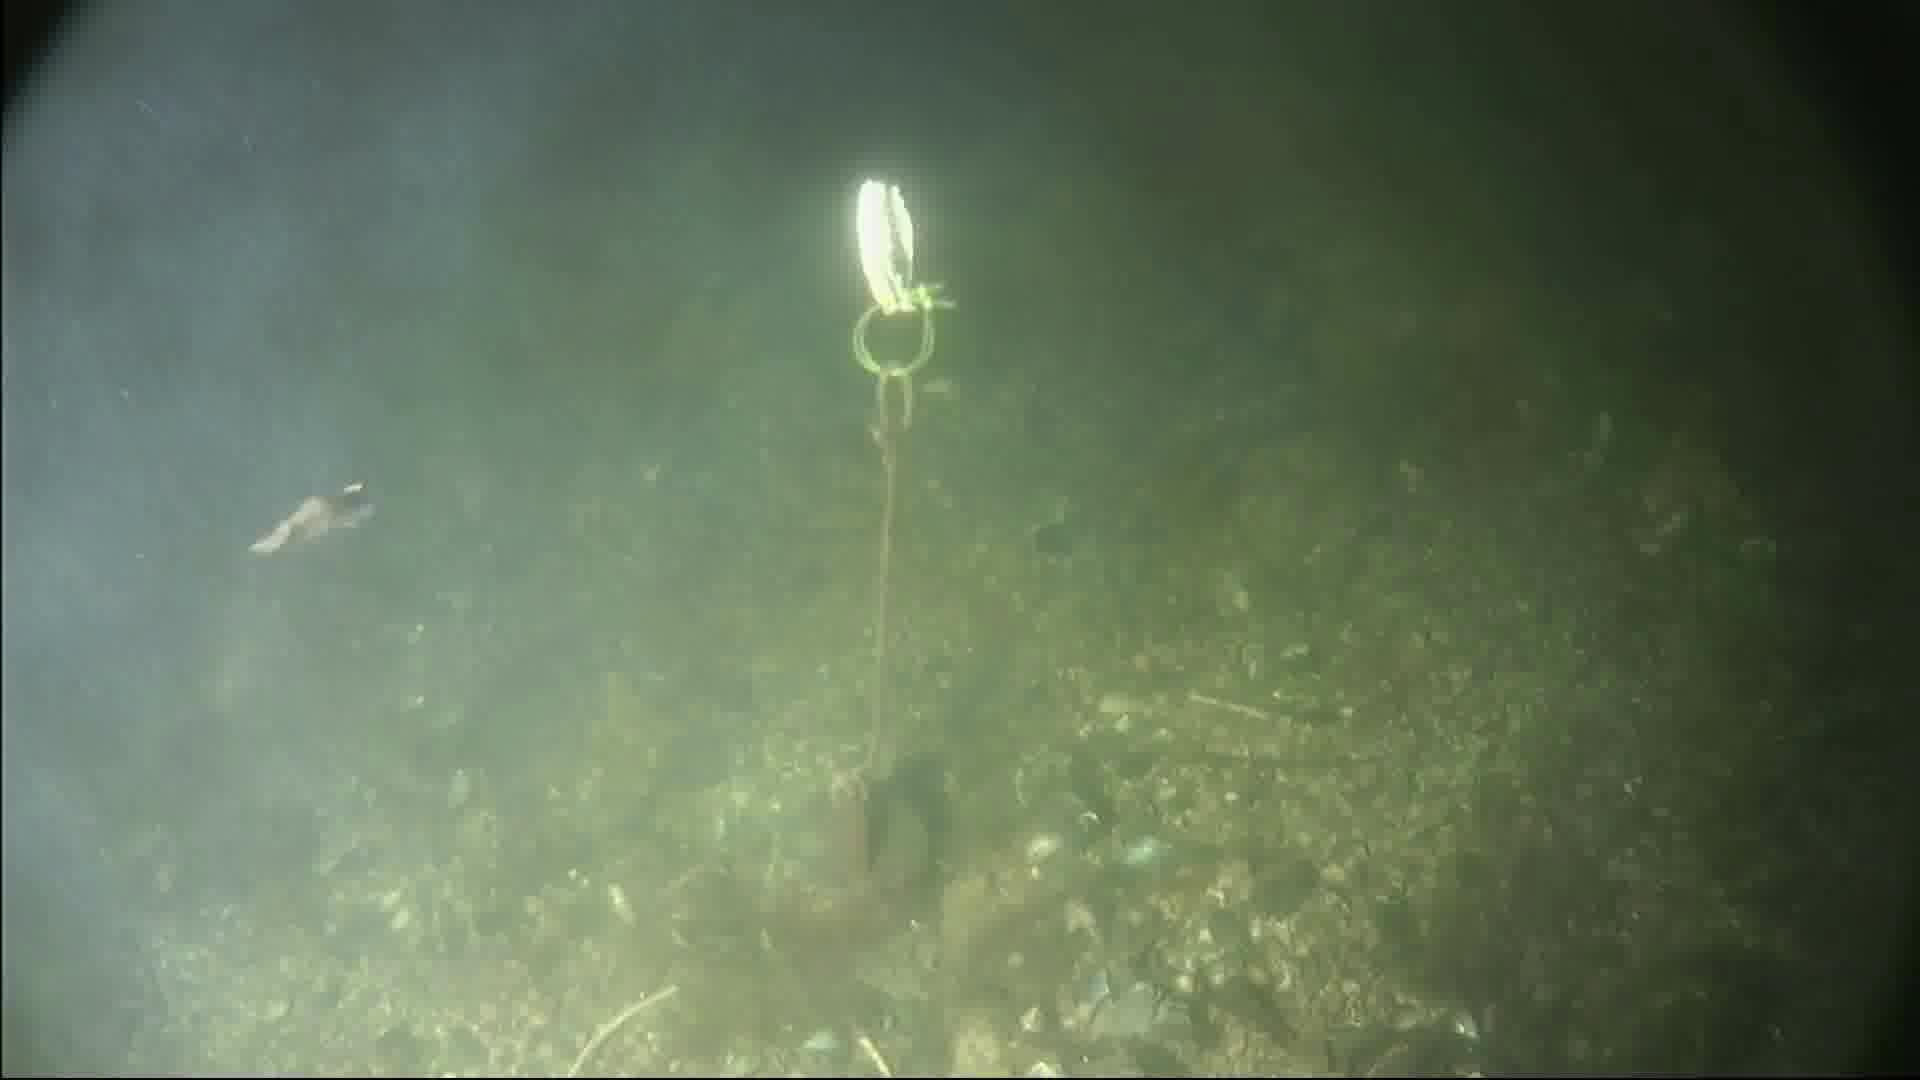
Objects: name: shrimp